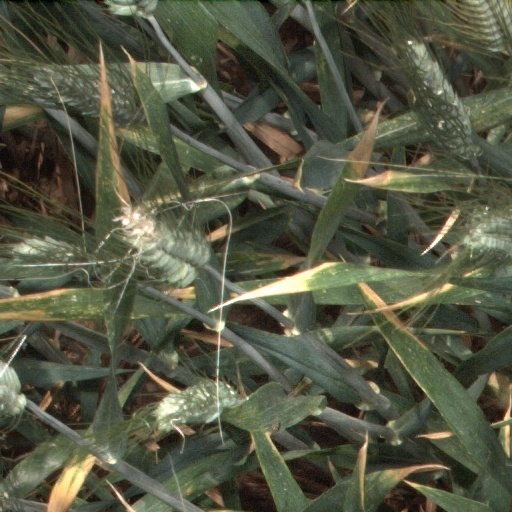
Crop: wheat